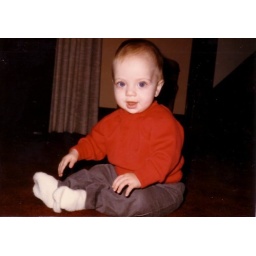
Matt - sweet boy in red sweatshirt